Ian Frazer

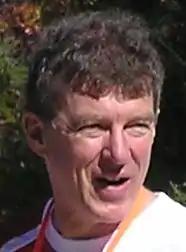
Frazer in 2008

Ian Hector Frazer (born 6 January 1953) is a Scottish-born Australian immunologist, the founding CEO and Director of Research of the Translational Research Institute (Australia). Frazer and Jian Zhou developed and patented the basic technology behind the HPV vaccine against cervical cancer at the University of Queensland. Researchers at the National Cancer Institute, Georgetown University, and University of Rochester also contributed to the further development of the cervical cancer vaccine in parallel.